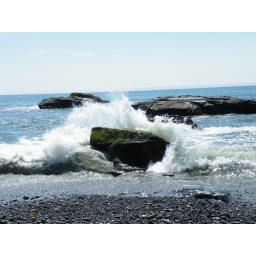
One of my best shots of the ocean just coming in destroying the face of a rock.